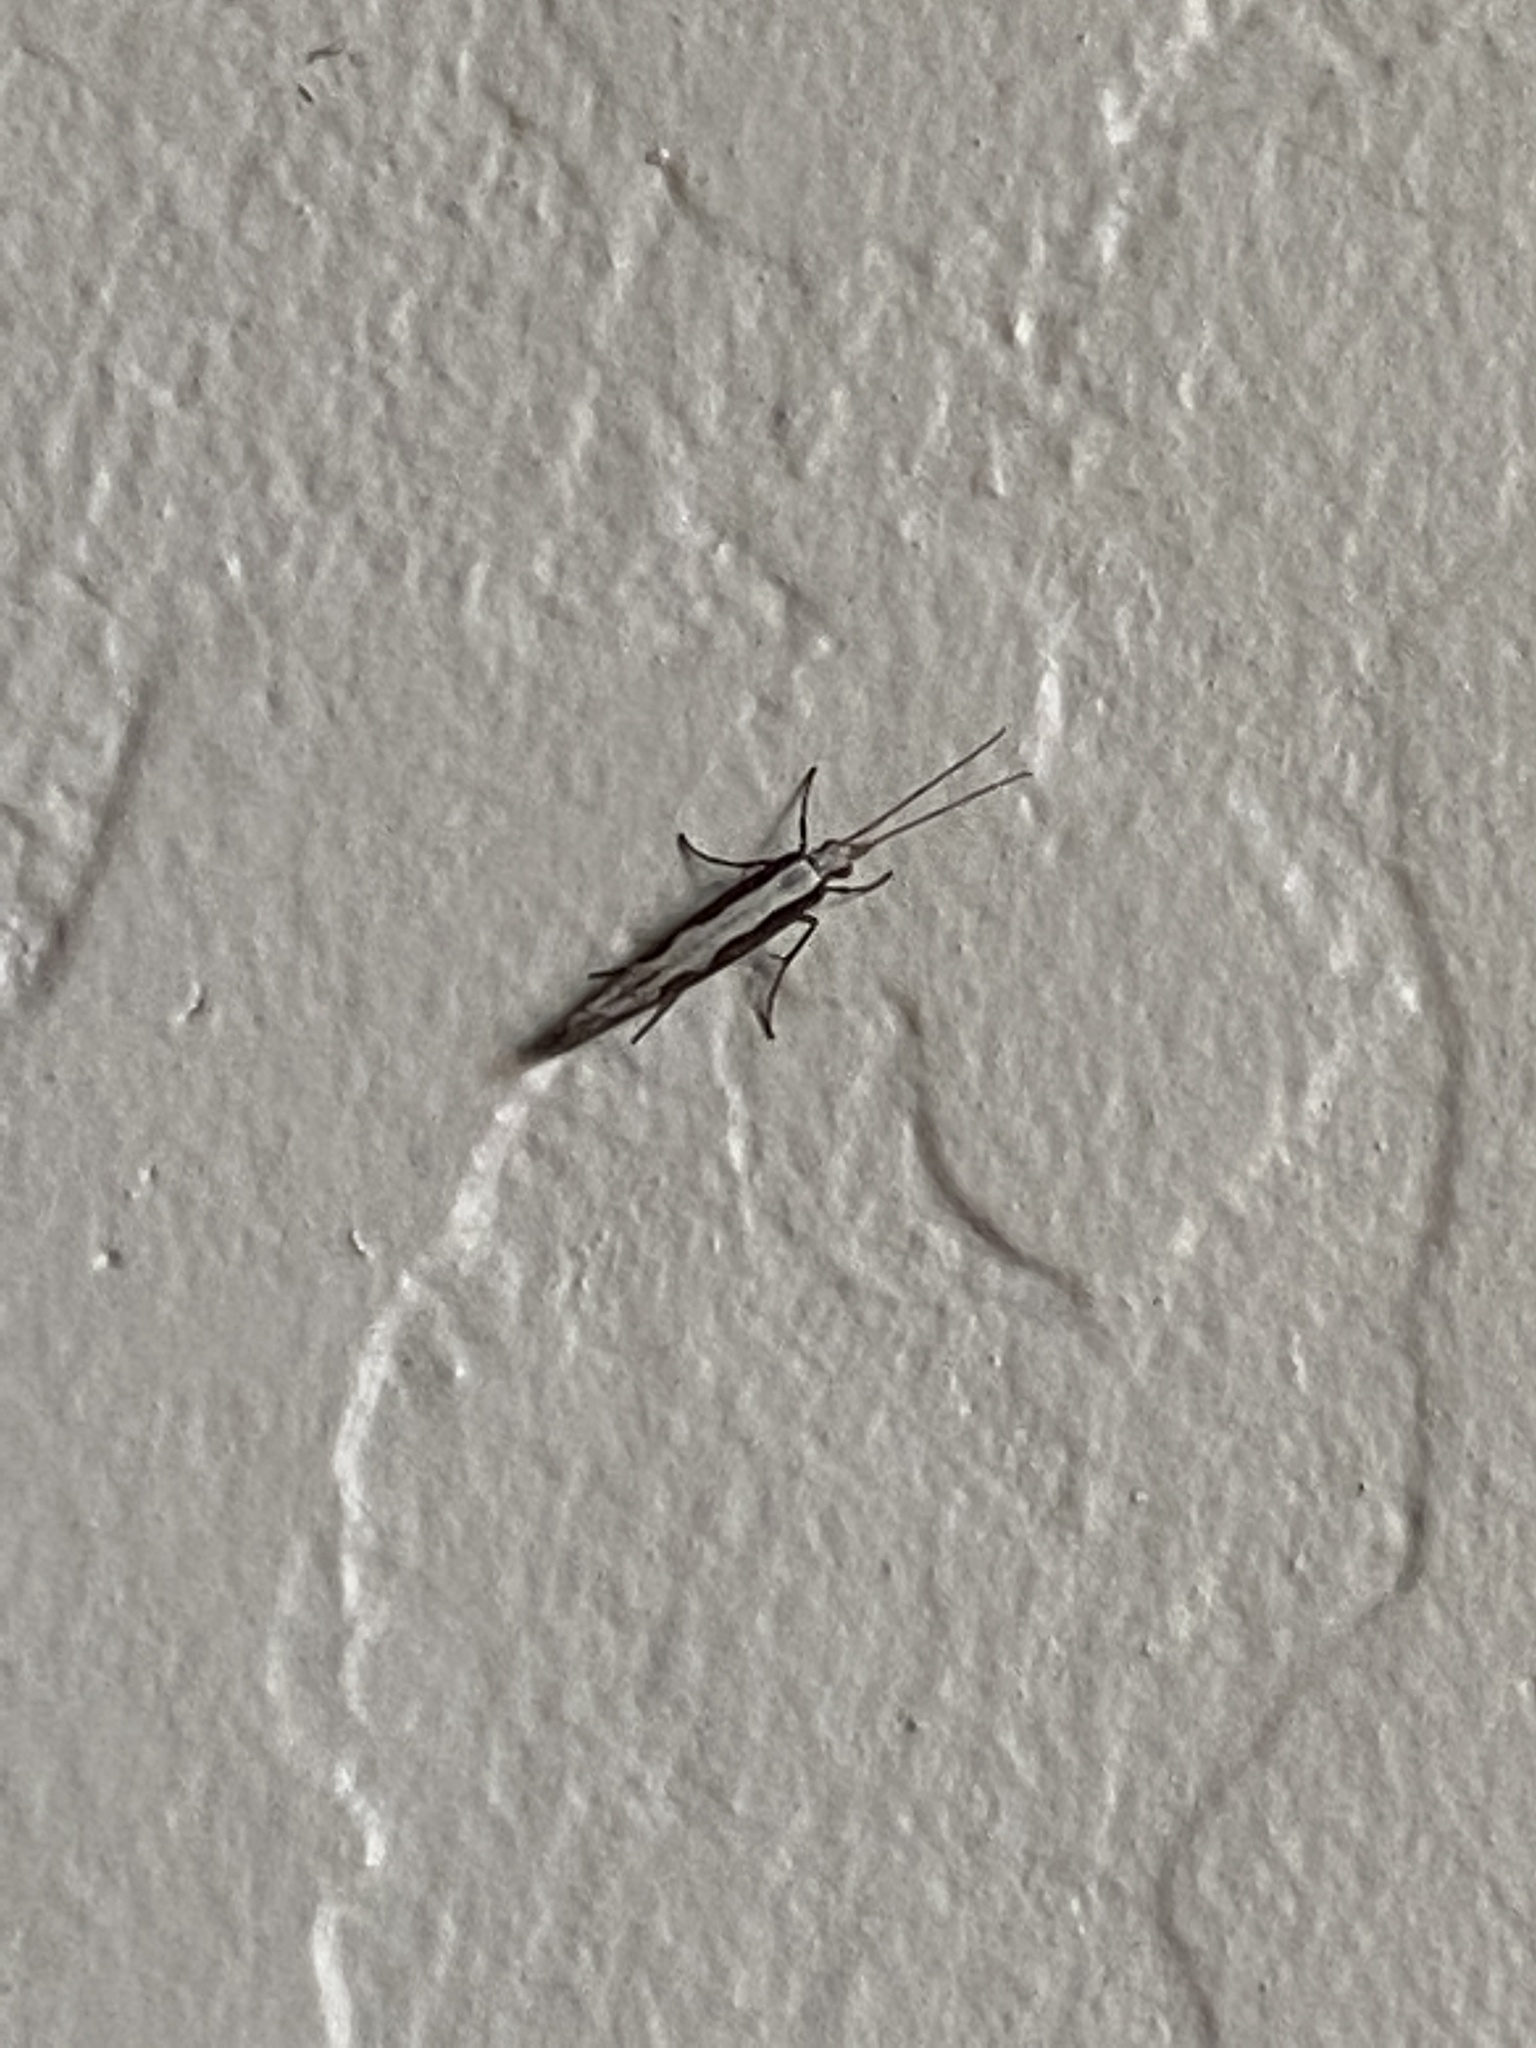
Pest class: diamondback_moth